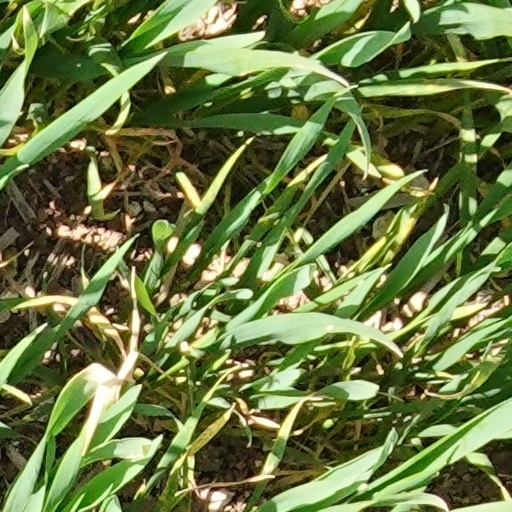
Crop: wheat